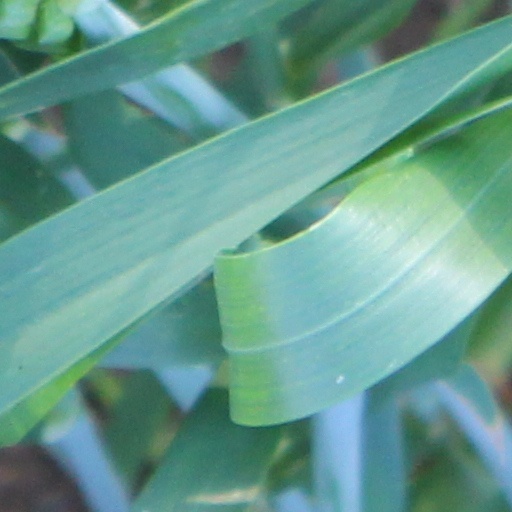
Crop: wheat